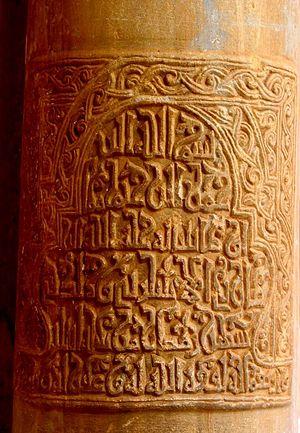
Inscription kufique en relief datée de 1011, gravée sur une colonne du portique occidental de la cour de la Grande Mosquée de kairouan, en Tunisie.
L’épigraphie est l’étude des inscriptions réalisées sur des matières non putrescibles telles que la pierre, l’argile ou le métal. Cette science a pour objectif de les dater, de les replacer dans leur contexte culturel, de les traduire et de déterminer les informations qui peuvent en être déduites.
On considère que l'alphabet arabe est un dérivé de l'alphabet araméen dans sa variante nabatéenne ou bien syriaque, lui-même descendant du phénicien.
L'écriture de l'arabe est un phénomène qui peut être étudié, soit en tant que système graphique de l'arabe, soit au point de vue des modalités techniques de cette écriture.
Une inscription lapidaire est un texte gravé dans la pierre. L'étude des inscriptions lapidaires est l'objet de l'épigraphie.
La gravure lapidaire désigne à la fois la technique de gravure sur pierre, et l'œuvre qui en résulte. Quand il s'agit de l'écriture d'inscriptions en creux sur des plaques, dans l'architecture ou les monuments, on parle plus précisément d'inscription lapidaire.
L’écriture est un moyen de communication qui représente le langage à travers l'inscription de signes sur des supports variés. C'est une forme de technologie qui s'appuie sur les mêmes structures que la parole, comme le vocabulaire, la grammaire et la sémantique, mais avec des contraintes additionnelles liées au système de graphies propres à chaque culture. C'est d'une certaine façon « l'intégration de la langue des hommes au visible ».